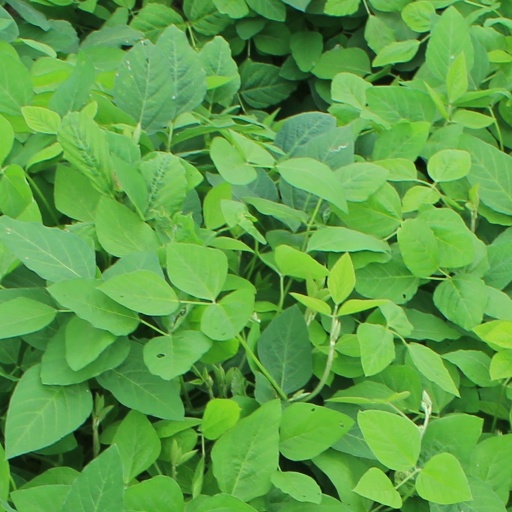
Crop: soybean